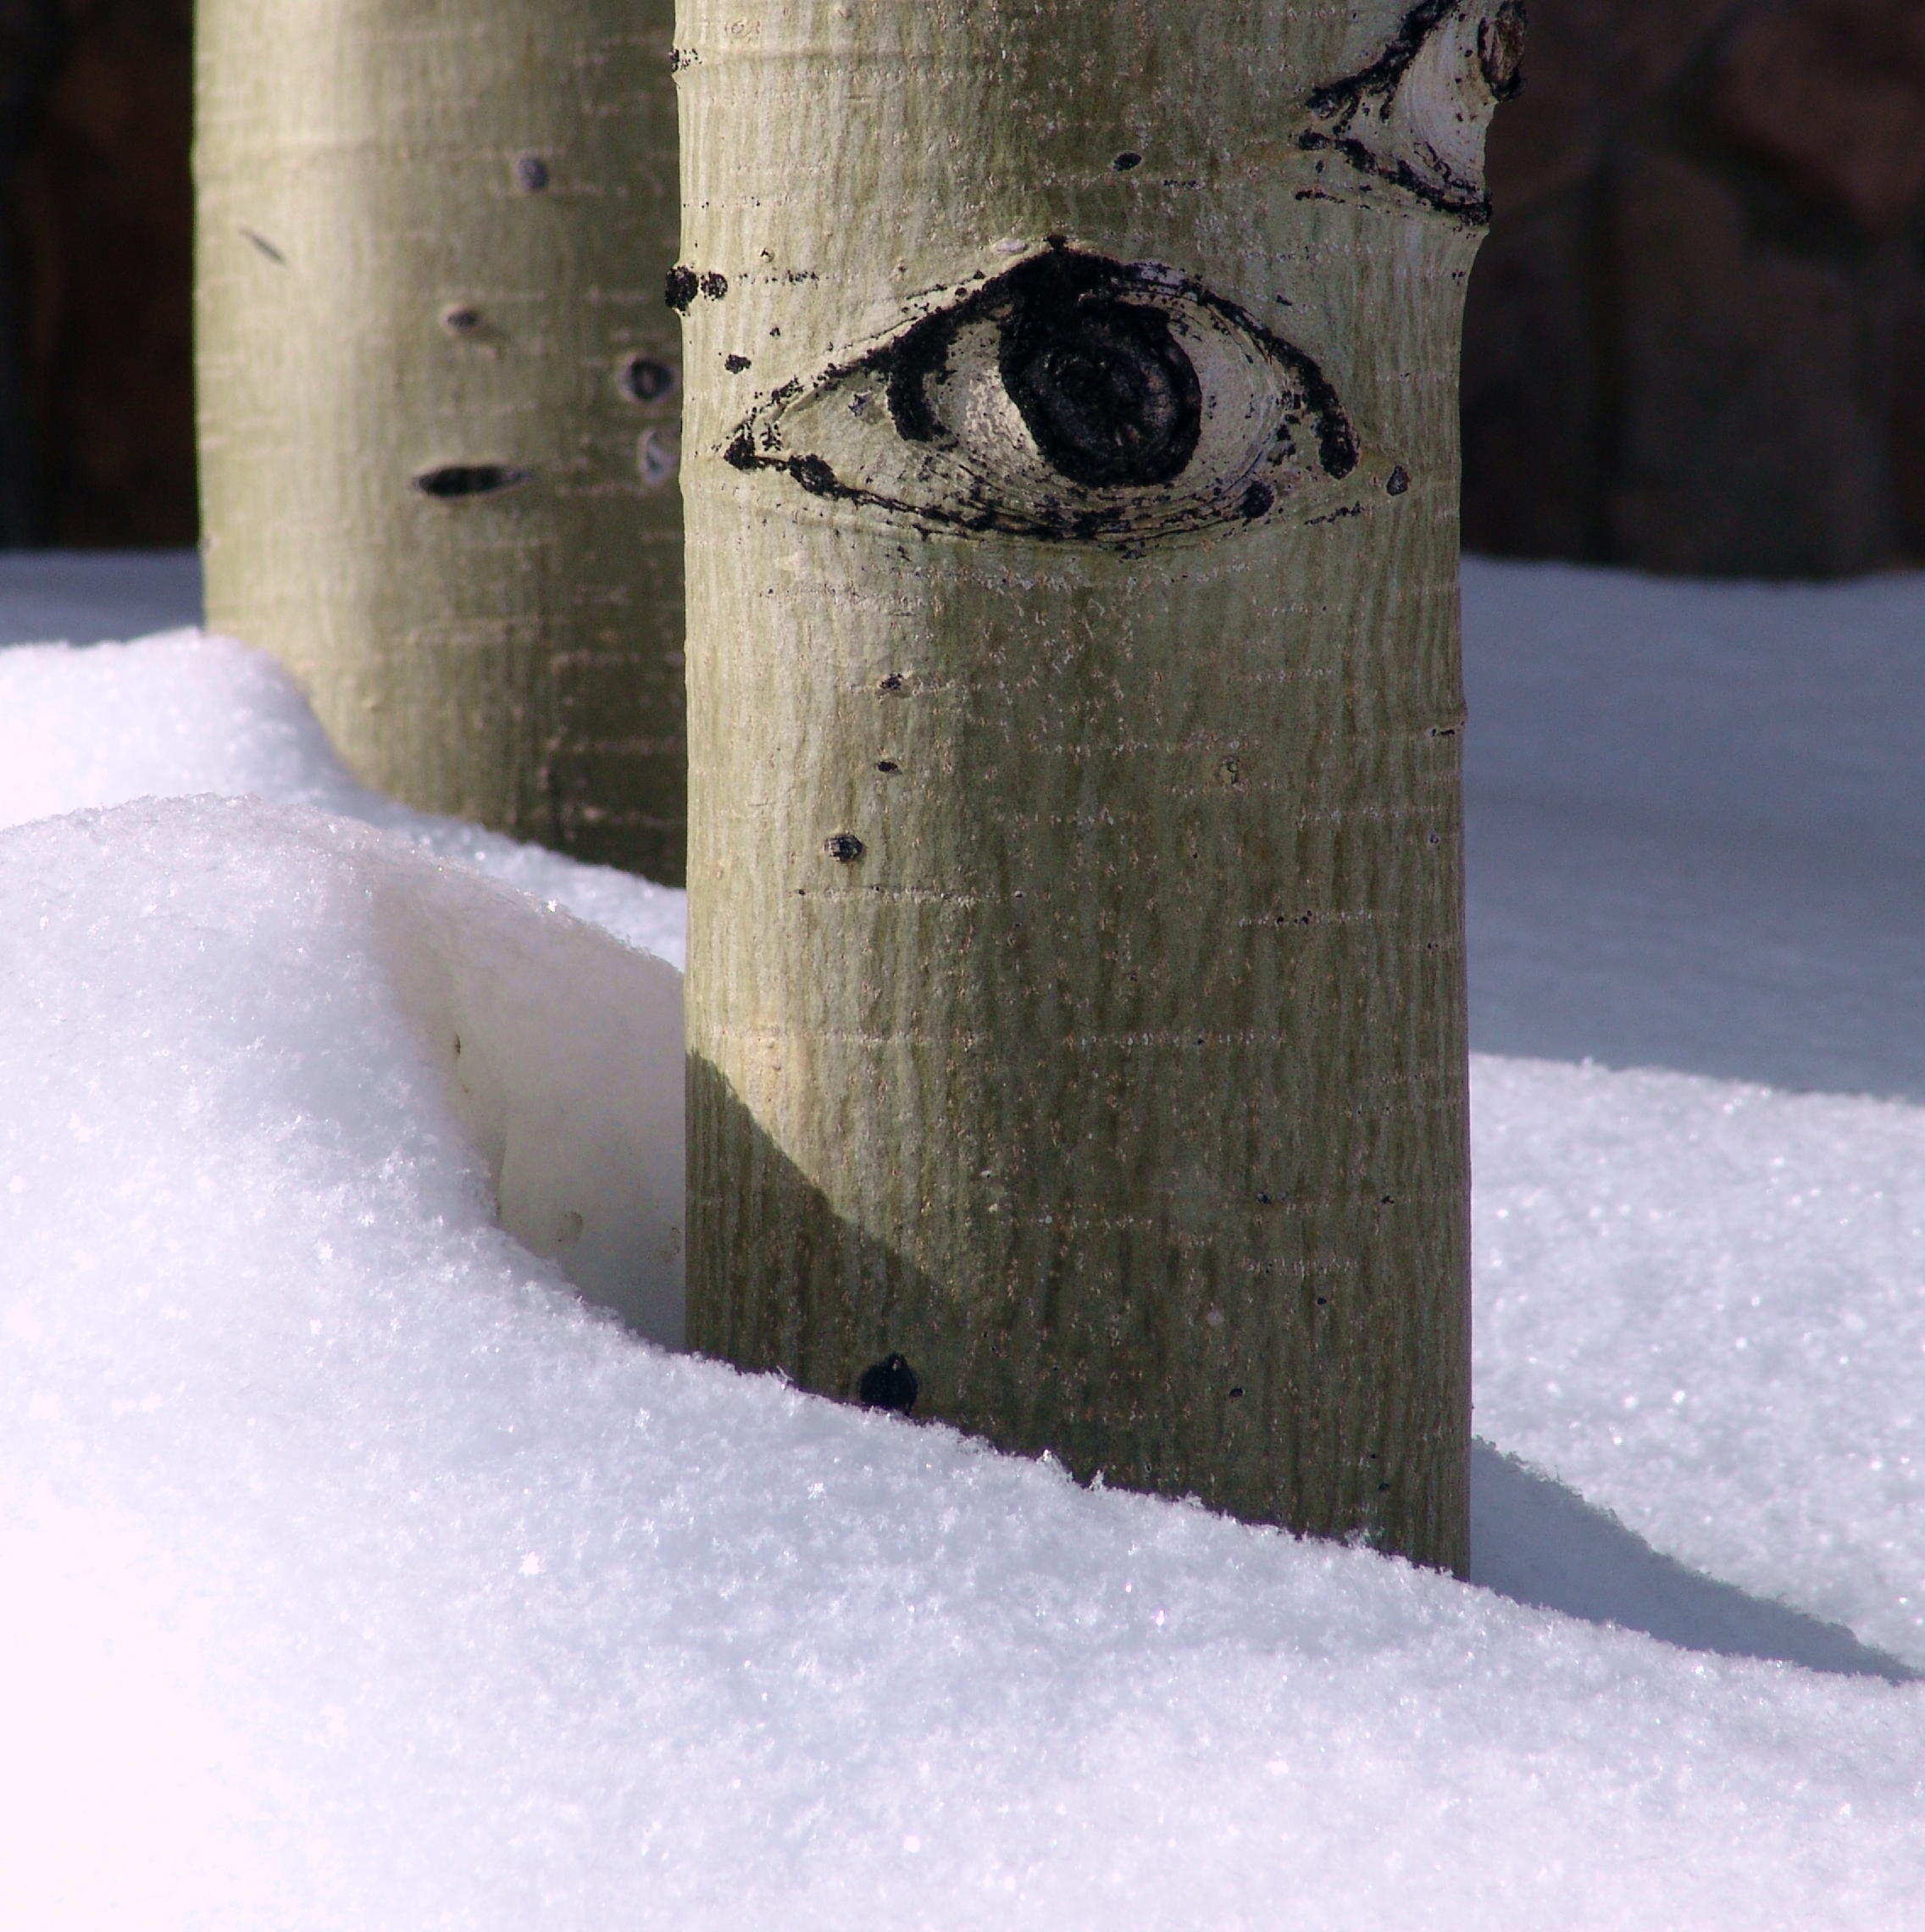
tree, forest, wilderness, snow, winter, trunk, wall, environment, foliage, scenic, birch, weather, season, botanical, eye, grove, aspen